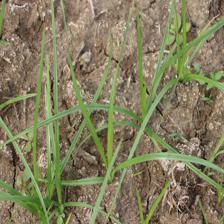
Label: Grass